André Sordet

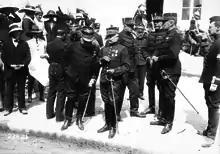
General Sordet (centre) and other officers, on manoeuvres in 1912

In 1914, Sordet commanded the I Cavalry Corps. General Joseph Joffre, the French Commander-in-Chief, believed that the main German thrust would be towards Verdun, but when Germany demanded passage of her troops through Belgium, he sent Sordet's corps into the Belgian Ardennes region to reconnoitre in force on 5 August.